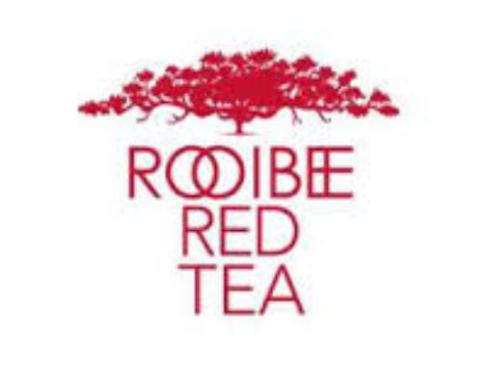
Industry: Food